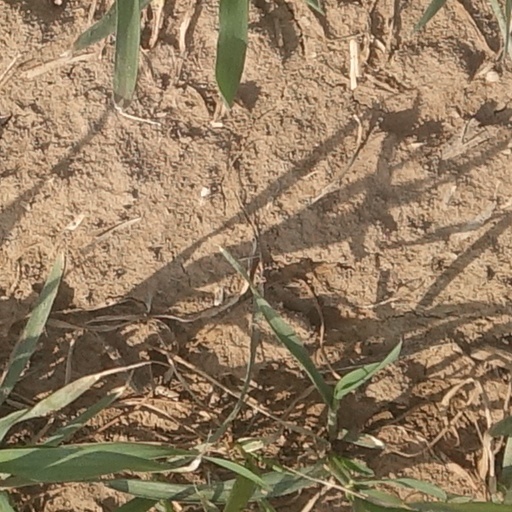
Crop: wheat